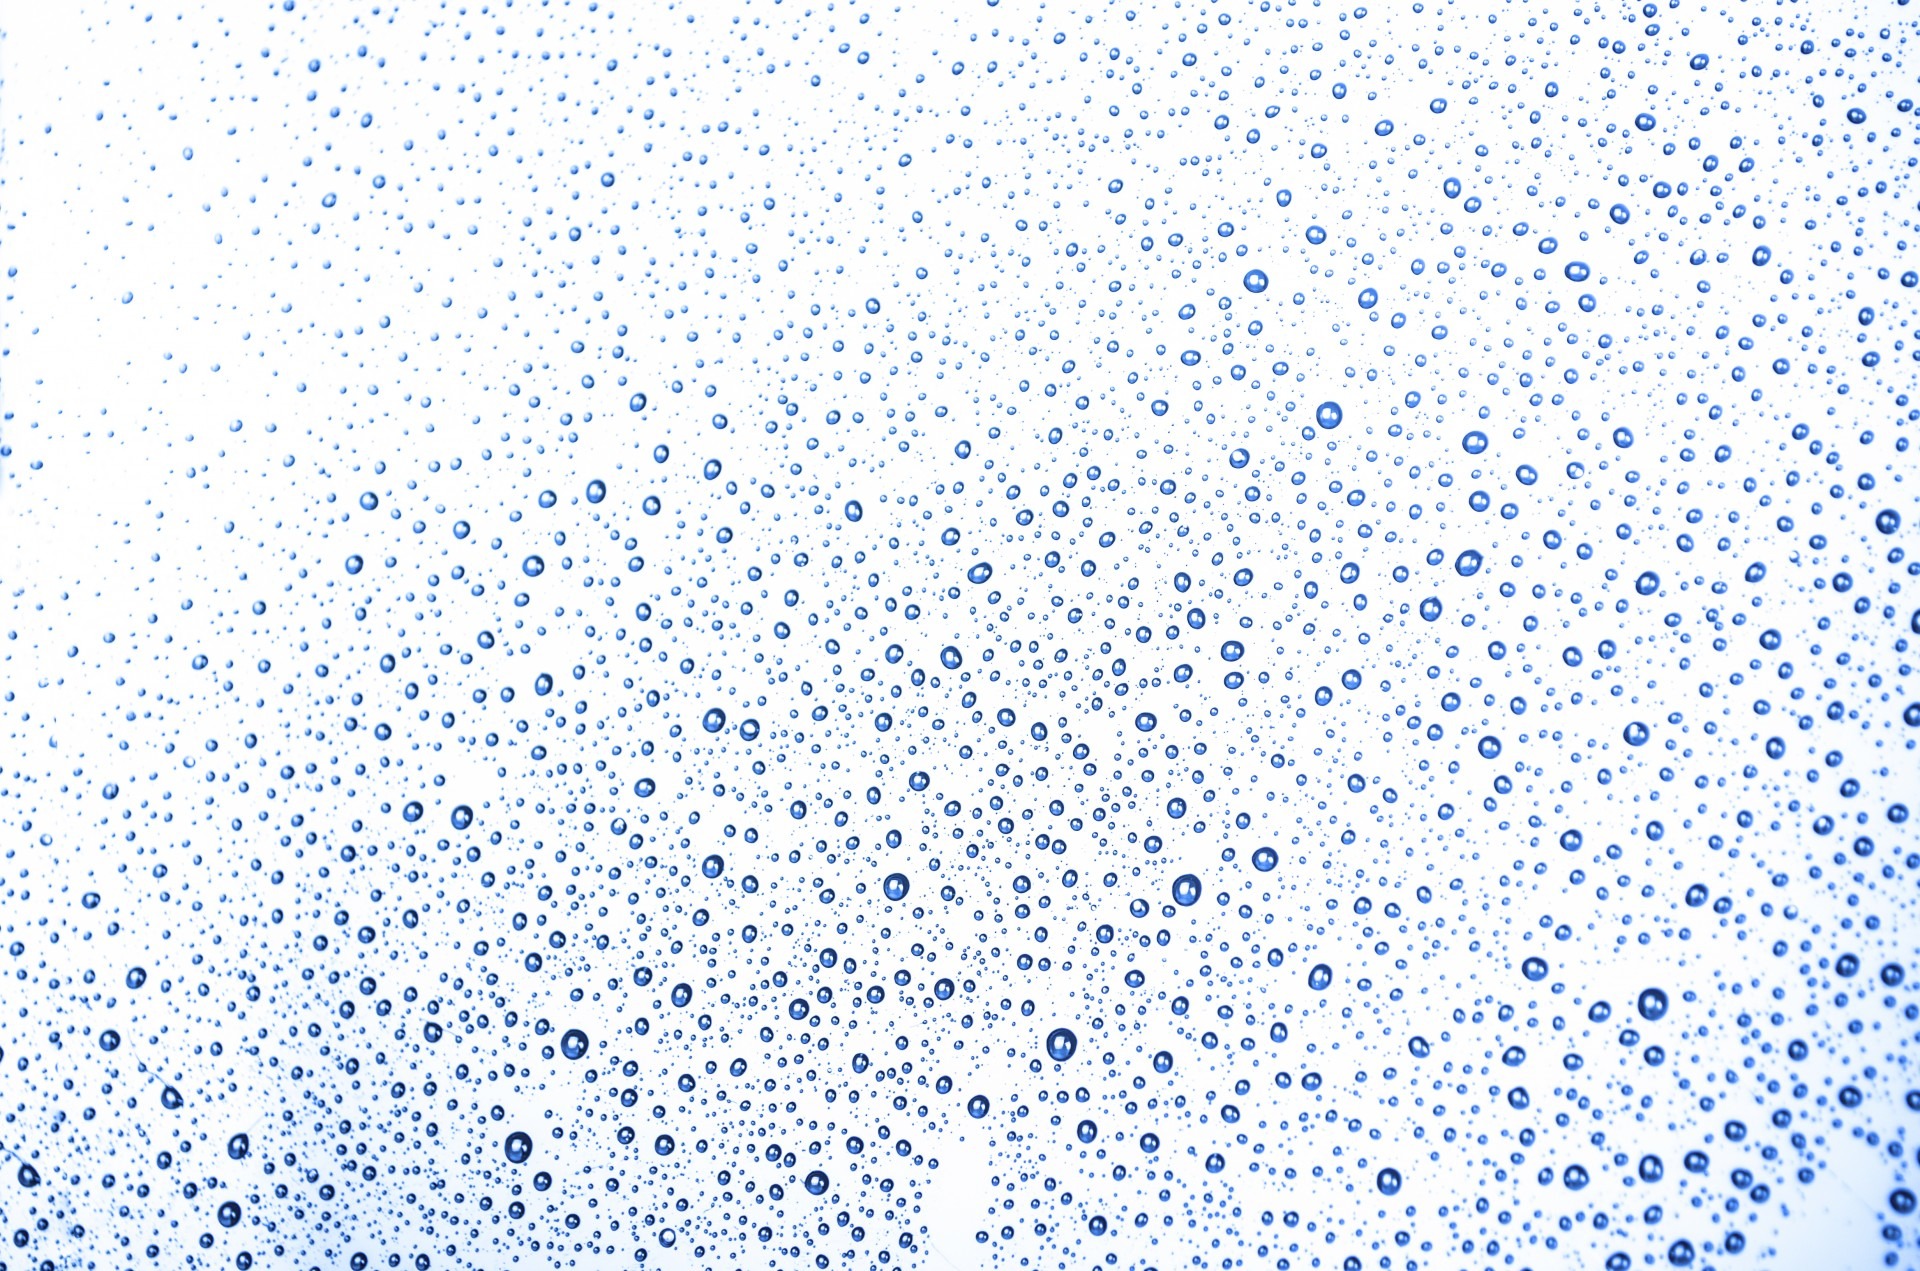
water, branch, creative, droplet, drop, liquid, abstract, rain, wet, isolated, flock, pattern, line, splash, macro, natural, smooth, condensation, drip, circle, life, font, background, drinks, idea, shape, glossy, organic, medical, element, wellness, wetness, isolated white, limpid